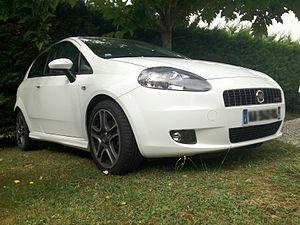
Fiat Grande Punto Sport
La Fiat Punto est une 5 places apparue en octobre 2005 et devient très vite une référence dans la catégorie des citadines. Arrivée un mois après sa rivale française la Renault Clio troisième du nom et cinq mois avant la nouvelle Peugeot 207, la réussite commerciale de cette nouvelle venue était nécessaire pour la survie de Fiat Auto, en mauvaise situation ces dernières années. Malgré une concurrence acharnée, la Grande Punto est un succès. Elle devient, en janvier 2006, la voiture la plus vendue en Europe et gagne de nombreux prix comme le prestigieux Volant d'or 2005 ou le Prix de Voiture